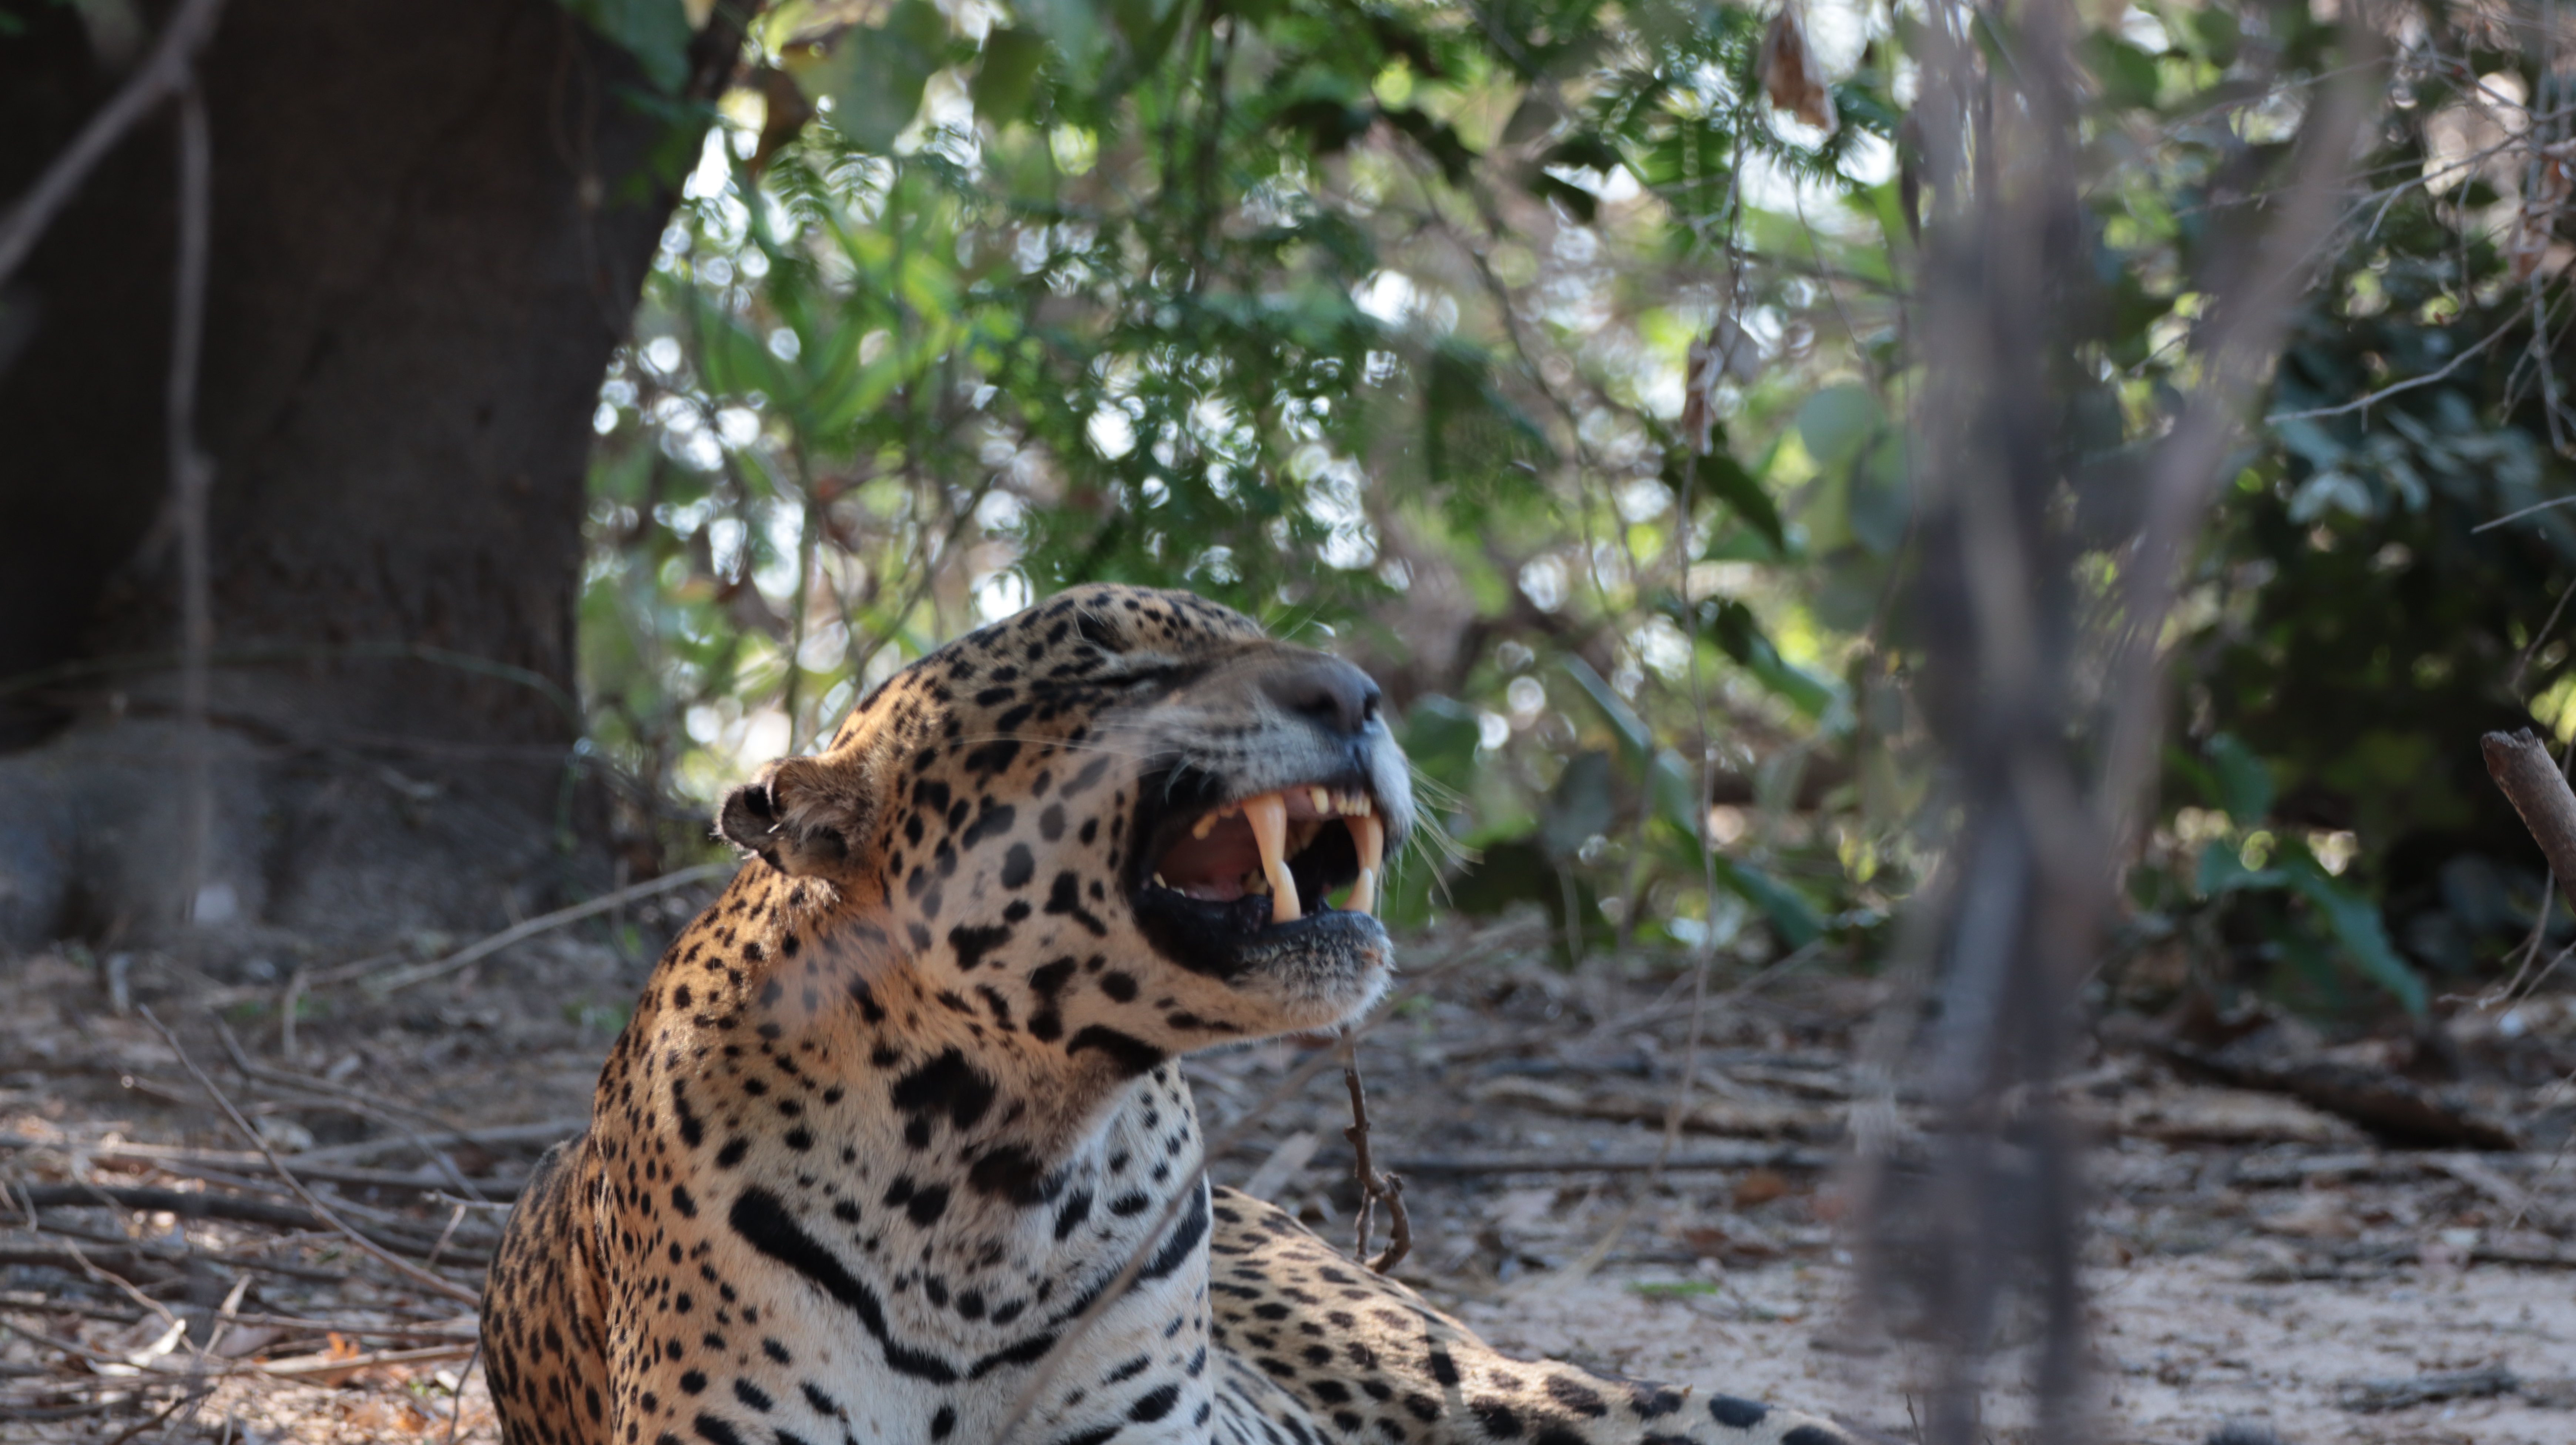
Jaguar: Kwang